V4650 Sagittarii

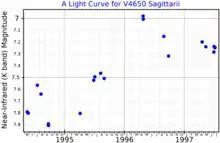
A near-infrared (K band) light curve for V4650 Sagittarii, adapted from Glass "et al." (1999)

V4650 Sgr is calculated to be one of the most luminous stars known, at . It is considered to be a bona-fide luminous blue variable, although it has not been observed to change temperature from the S Doradus minimum strip to a cooler outburst state. The infrared brightness has varied between magnitude 7.0 and 7.9. It is calculated to have a temperature of 11,300 K and a radius of . Unlike both the two nearby LBVs, V4650 Sgr has no detectable associated nebulosity.